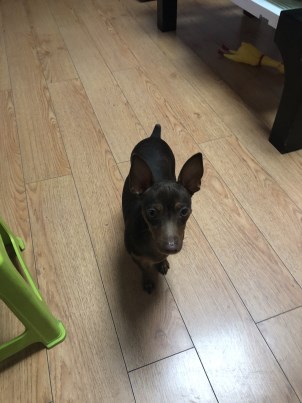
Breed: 561-n000127-miniature_pinscher